Umberto Rispoli

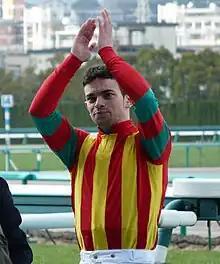
Rispoli following his victory at the 2011 Takamatsunomiya Kinen

In February 2005, Rispoli rode his first race in Varese on Polar Eagle. He finished second. On February 2, 2005 he rode his first winner, Pace Maker. He was crowned Champion Italian Jockey during the 2009 and 2010 racing seasons. In 2009, exactly 20 years later to the day, he broke the Italian record of Gianfranco Dettori's 229 wins. Rispoli did 230 on Sugarland in Pisa, eventually setting the new record at 245. After spending five seasons (2012–2016) in France with few Gr1 success in the bag, he moved to Hong Kong and rode under HKJC. In December 2019, he moved to Southern California where he made quite an impact in the local jockey colony. He has ridden 1492 winners around the world, including Italy, France, England, Germany, Czech Republic, Japan, Hong Kong, South Africa and Mauritius.